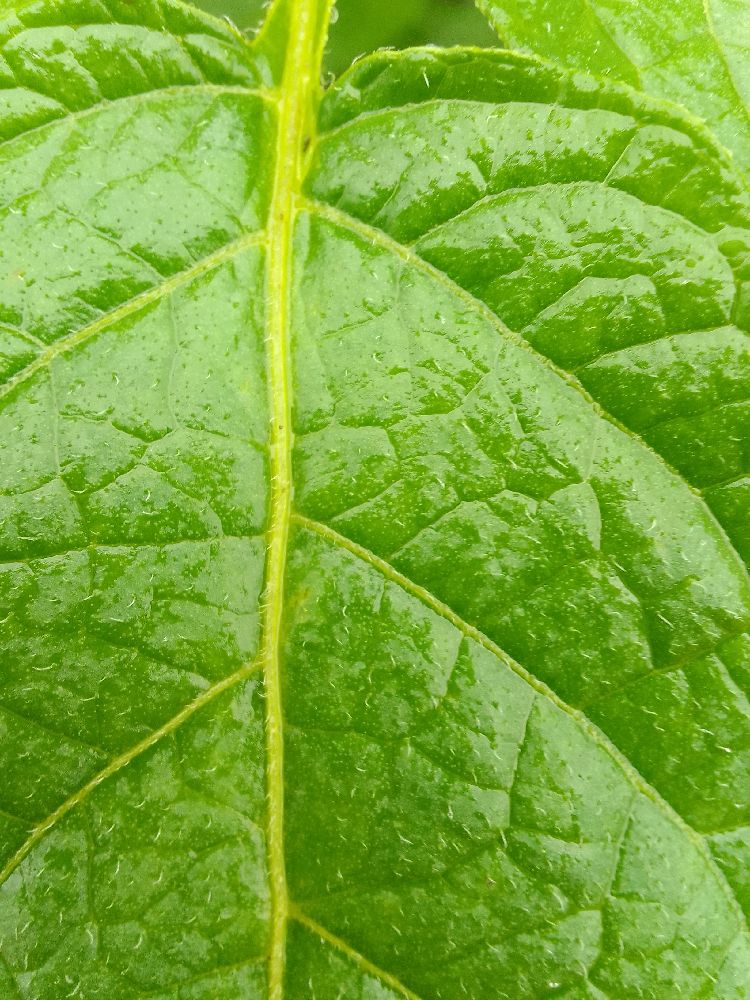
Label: Healthy